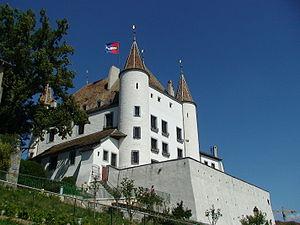
La liste représente les territoires de la ville et république de Berne jusqu'en 1798.